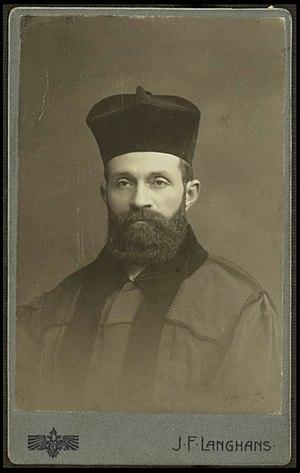
Henrik Bródy est un rabbin, critique littéraire et éditeur hongrois.